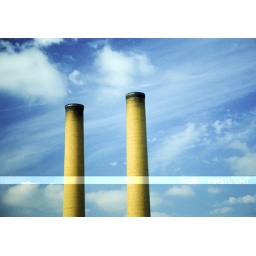
Yellow smoke stacks against blue sky